List of Falcon 9 first-stage boosters

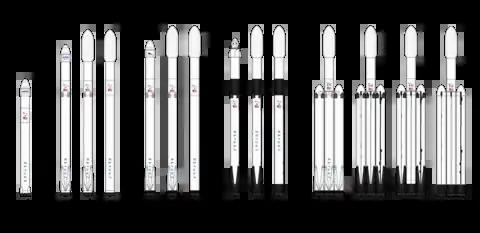
Left to right: Falcon 9 v1.0, v1.1, v1.2 "Full Thrust", Falcon 9 Block 5, Falcon Heavy, and Falcon Heavy Block 5.

A Falcon 9 first-stage booster is a reusable rocket booster used on the Falcon 9 and Falcon Heavy orbital launch vehicles manufactured by SpaceX. The manufacture of first-stage booster constitutes about 60% of the launch price of a single expended Falcon 9 (and three of them over 80% of the launch price of an expended Falcon Heavy), which led SpaceX to develop a program dedicated to recovery and reuse of these boosters. After multiple attempts, some as early as 2010, at controlling the re-entry of the first stage after its separation from the second stage, the first successful controlled landing of a first stage occurred on 22 December 2015, on the first flight of the Full Thrust version. Since then, Falcon 9 first-stage boosters have been landed and recovered times out of attempts, including synchronized recoveries of the side-boosters of most Falcon Heavy flights.